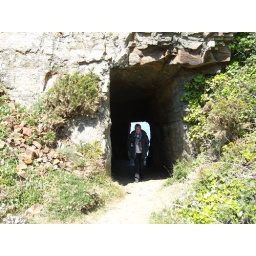
window in the rock